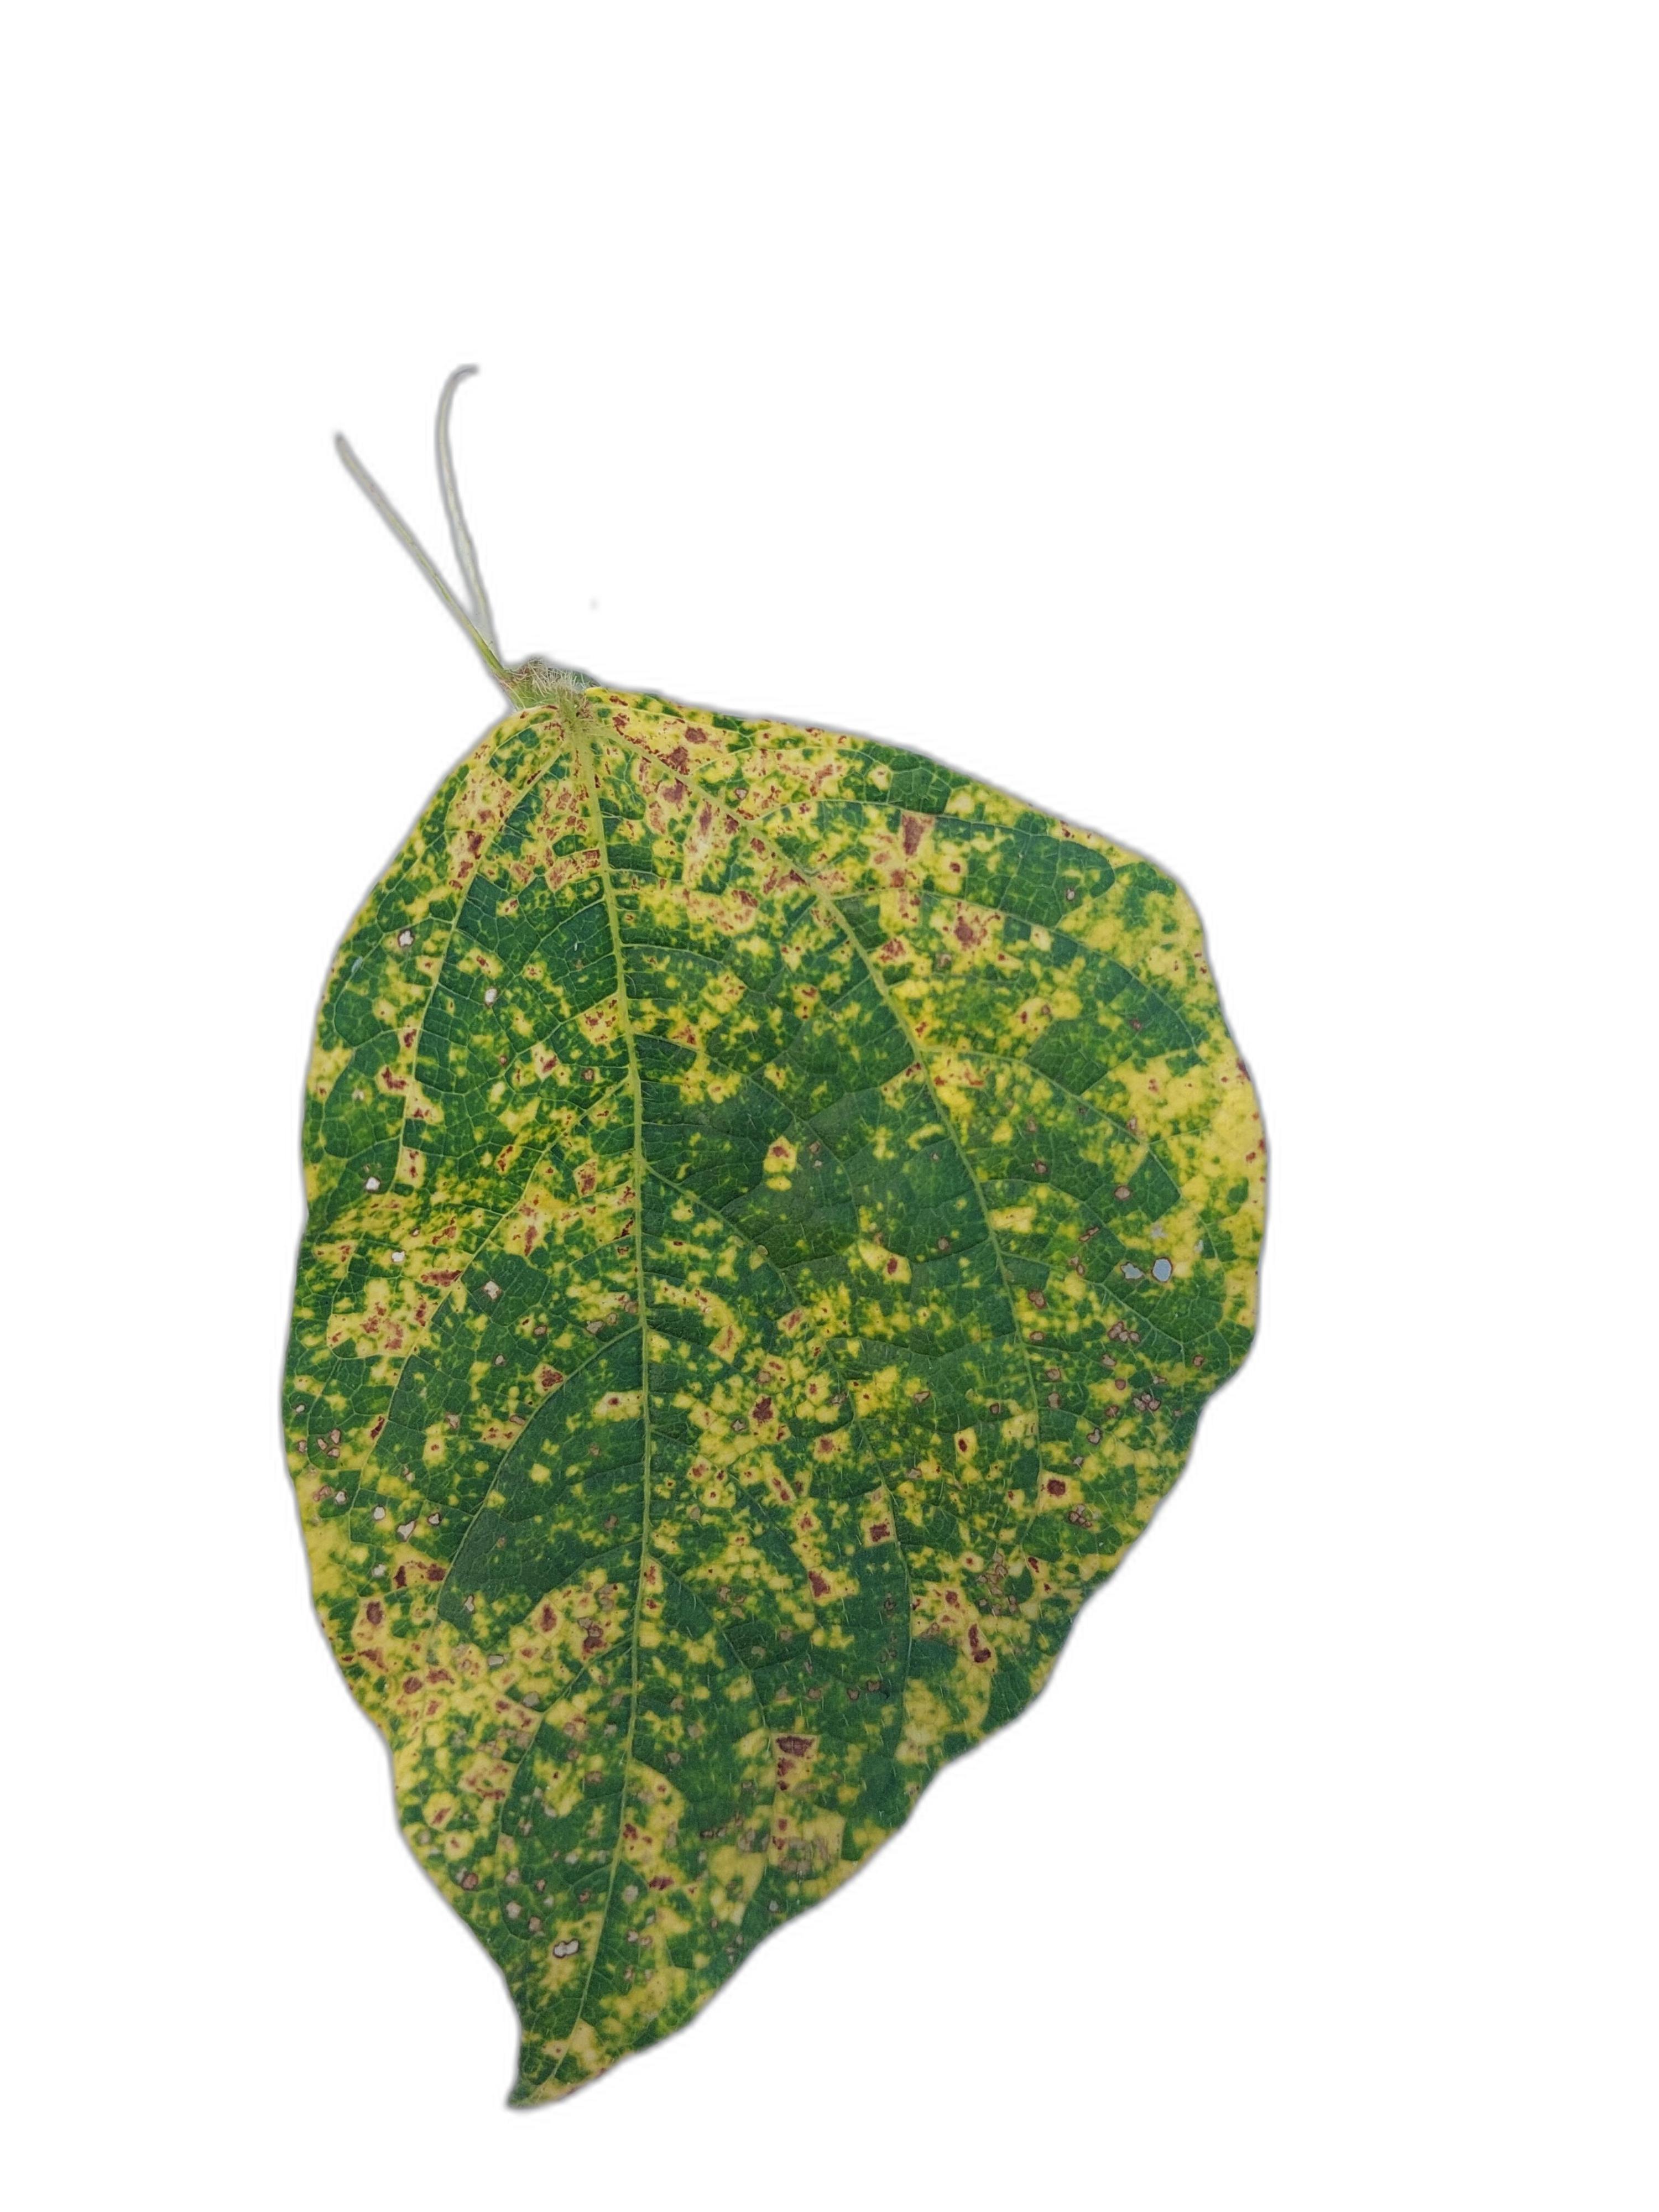
Label: Yellow Mosaic